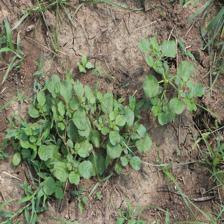
Label: BroadLeafWeed